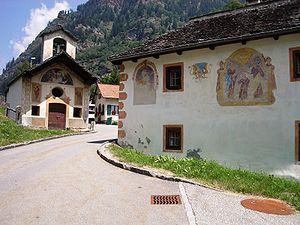
Cauco est une localité et une ancienne commune suisse du canton des Grisons, située dans la région de Moesa.